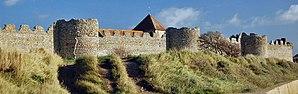
Le château de Portchester est un fort romain situé dans la commune britannique de Portchester, en Angleterre, au fond de la baie de Portsmouth. C’est probablement le fort romain le mieux conservé de toute l’Europe.